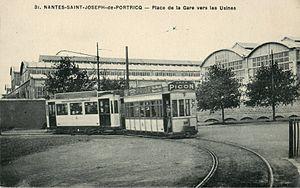
Carte postale ancienne éditée par F. Chapeau à Nantes n°31: NANTES-SAINT-JOSEPH-DE-PORTRICQ - Place de la Gare vers les Usines
L’ancien tramway de Nantes est le premier réseau de tramway de la ville de Nantes. Il a existé entre 1879, date de mise en service de la première ligne, et 1958, date de fermeture définitive du réseau. Nantes a été la première ville de France à se doter d'un système de tramway à propulsion mécanique, les autres réseaux étant constitués de tramways tirés par des chevaux. Les premiers trams nantais fonctionnent à l'air comprimé, et le réseau est progressivement électrifié à partir de 1913.